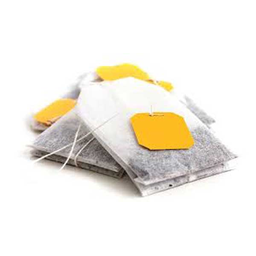
Label: trash